Phoenix Foundry

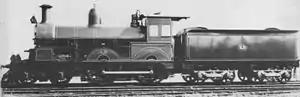
AA class locomotive of 1900

The Phoenix Foundry was established in 1854 to build mining machinery and was incorporated as the Phoenix Foundry Co. Ltd. in 1870.